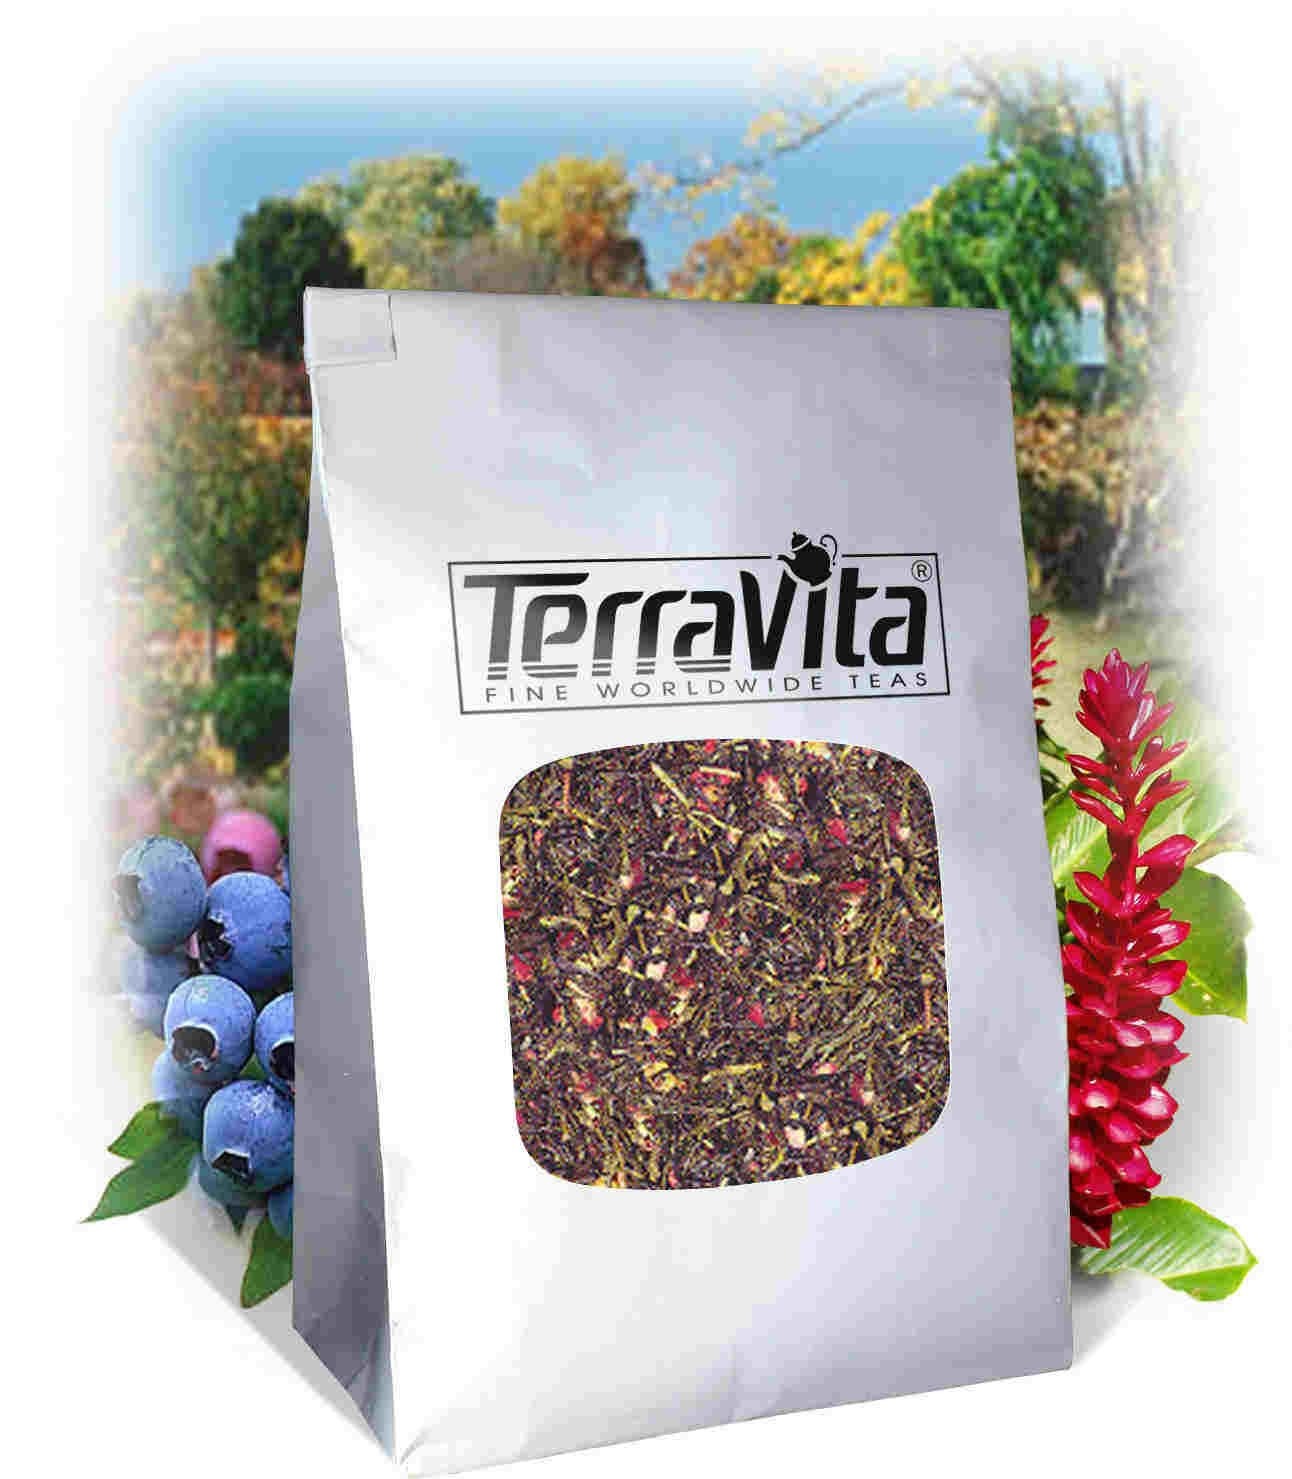
Item Name: Sencha Kyoto Cherry Rose Festival Tea (Loose) (4 oz, ZIN: 510103)
Bullet Point 1: Sencha Kyoto Cherry Rose Festival Tea (Loose) (4 oz, ZIN: 510103)
Bullet Point 2: No fillers.
Bullet Point 3: Manufacturer: TerraVita
Bullet Point 4: Size: 4 oz
Bullet Point 5: Loose Leaf Herbal Tea - Packed in a convenient upright pouch!
Product Description: Sencha Kyoto Cherry Rose Festival Tea (Loose) (4 oz, ZIN: 510103)<BR><BR>Packaged in the United States in a cGMP certified facility (current Good Manufacturing Practice).<BR><BR>No fillers.<BR><BR>Manufacturer: TerraVita<BR><BR>Size: 4 oz<BR><BR>Loose Leaf Herbal Tea - Packed in a convenient upright pouch!<BR><BR>Ingredients: Green Tea, Natural Cherry Flavor, Rose Petals
Value: 4.0
Unit: Ounce

Price: 29.12